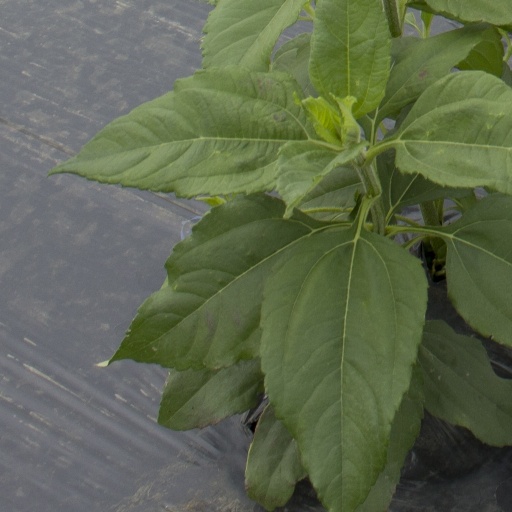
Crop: Jerusalem artichoke